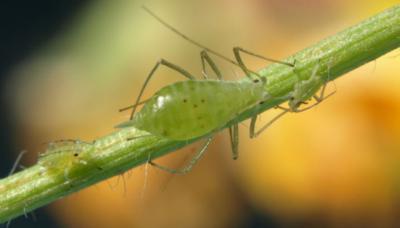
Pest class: pea_aphid